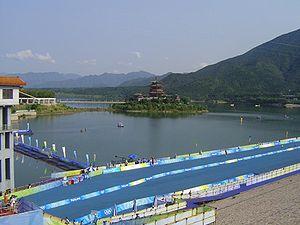
Les épreuves de triathlon aux Jeux olympiques d'été de 2008 se sont déroulées le 18 et 19 août 2008 à Pékin, au bassin de Sanling, dans le quartier de Changping.